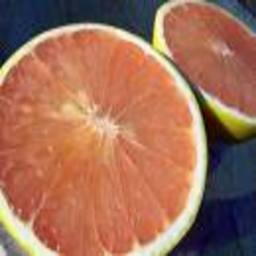
Label: peels